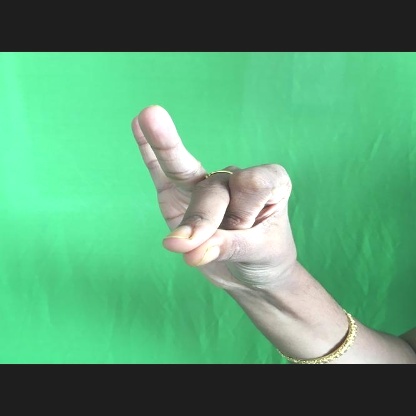
Mudra: Bramaram